Darley Abbey

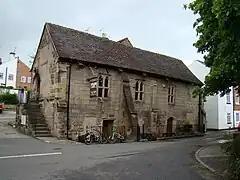
The Abbey Pub

The Augustinian monastery of Darley Abbey has a rather confused foundation. In 1154, Robert de Ferrers, 2nd Earl of Derby made a donation to St Helen's Priory, Derby for them to establish a new religious house. He donated the churches of Uttoxeter and Crich, an oratory and cemetery at Osmaston, and tithes from his property in Derby and land in Oddebrook and Aldwark. A new monastery however was not constructed, as no suitable location was identified.